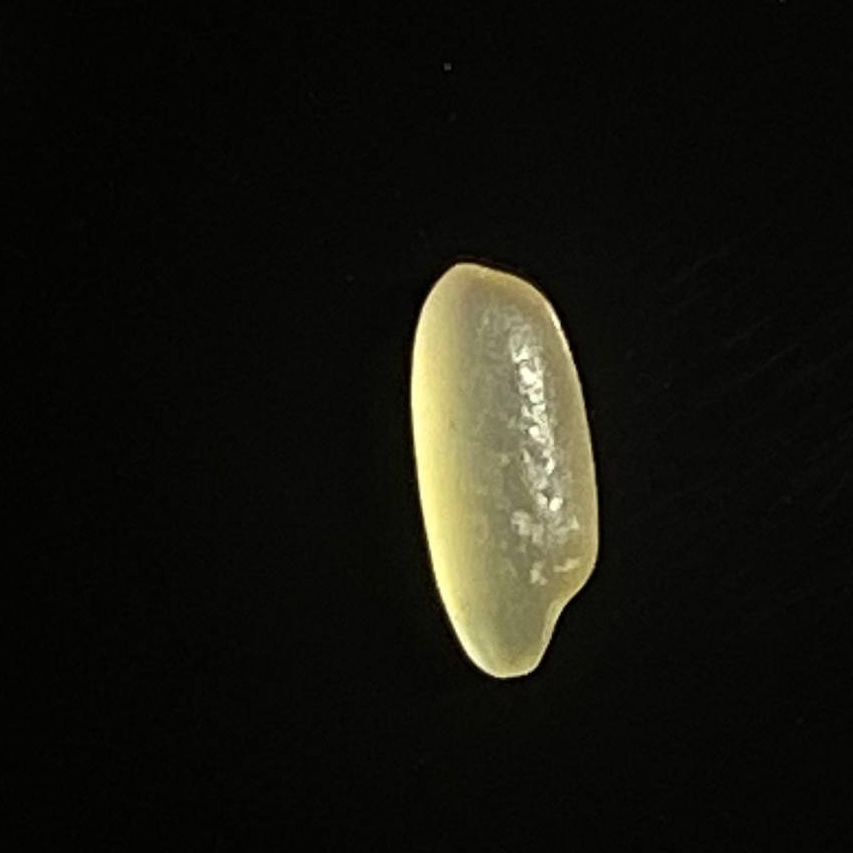
Rice variety: Shorna5